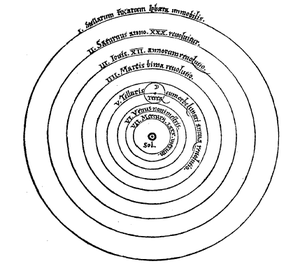
L'orbite de la Terre désigne l'orbite de la Terre autour du Soleil. Ce mouvement périodique suit la forme d'une ellipse presque circulaire dont la période de révolution correspond à une année sidérale, soit un peu plus de 365 jours. Conjuguée avec l'inclinaison de l'axe de rotation terrestre, l'orbite de la Terre entraîne le cycle annuel des saisons.
Le bonheur est un état ressenti comme agréable, équilibré et durable par quiconque estime être parvenu à la satisfaction de ses aspirations et désirs et éprouve alors un sentiment de plénitude et de sérénité.
Georg Joachim de Porris, surnommé Rheticus c'est-à-dire « originaire de Rhétie », est un astronome et mathématicien, né à Feldkirch le 16 février 1514, mort le 4 décembre 1574 à Kassa dans le royaume de Hongrie. Il est passé à la postérité pour avoir décidé Copernic à publier son grand œuvre, le De revolutionibus orbium coelestium qui présente en détail sa théorie héliocentrique. Rheticus en a d'abord présenté lui-même les principes essentiels dans sa Narratio Prima parue en 1540. Ce « premier rapport » reste considéré comme une excellente introduction aux idées de Copernic.
La science est l'ensemble des connaissances et études d'une valeur universelle, caractérisées par un objet et une méthode fondée sur des observations objectives vérifiables et des raisonnements rigoureux. On la divise communément en différents domaines qualifiés de sciences.
L'héliocentrisme est une théorie physique qui s'oppose au géocentrisme en plaçant le Soleil au centre de l'univers. D’après les variantes plus modernes, le Soleil n'est plus le centre de l'Univers, mais un point relatif autour duquel s'organise notre propre système solaire. Même si le sens de cette affirmation a varié depuis les premières théories héliocentriques, ce modèle reste globalement accepté pour décrire le système solaire.
Nicolas Copernic est un astronome polonais, également chanoine, médecin et mathématicien, né le 19 février 1473 à Thorn, Prusse royale et mort le 24 mai 1543 à Frauenburg.
L'histoire des cosmologies scientifiques prérelativistes s'intéresse à l'évolution des représentations du monde ou de l'univers au travers des siècles et avant la découverte des galaxies. Deux modèles cosmologiques historiques ont prédominé : ce sont le géocentrisme et l'héliocentrisme.
En astronomie, plus précisément en mécanique céleste, le mouvement képlérien correspond à une description du mouvement d'un astre par rapport à un autre respectant les trois lois de Kepler. Pour cela il faut que l'interaction entre les deux astres puisse être considérée comme purement newtonienne, c'est-à-dire qu'elle varie en raison inverse du carré de leur distance, et que l'influence de tous les autres astres soit négligée. Il est fréquent que l'un des deux corps soit de masse plus importante que l'autre, et soit donc dominant gravitationnellement, tel que celui d'une étoile par rapport à l'une de ses planètes, d'une planète par rapport à l'un de ses satellites naturels ou artificiels, etc. Le mouvement képlérien décrit alors le mouvement du corps relativement moins massif.
En astronomie, un système planétaire est un système composé de planètes, ainsi que de divers corps célestes inertes tels des astéroïdes et comètes, gravitant autour d'une étoile. Le Système solaire est un exemple de système planétaire. Par extension, et de façon impropre, le terme « système solaire » est parfois employé pour désigner d’autres systèmes planétaires.
Jean Laplanche, né le 21 juin 1924 à Paris et mort le 6 mai 2012 à Beaune, philosophe de formation, est un psychanalyste français.